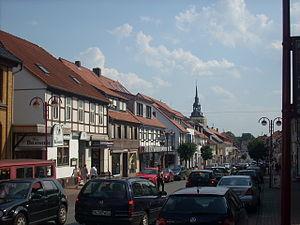
Elze est une ville d’environ 9 000 habitants, dans l'état fédéral de Basse-Saxe dans le nord de l'Allemagne. Elle est située près de la ville de Hildesheim et de Hanovre, et fait partie du district administratif de Hildesheim et de la région métropolitaine de Hanovre-Braunschweig-Göttingen-Wolfsburg.